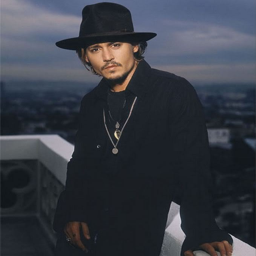
actor wearing and all black ensemble with a black hat .